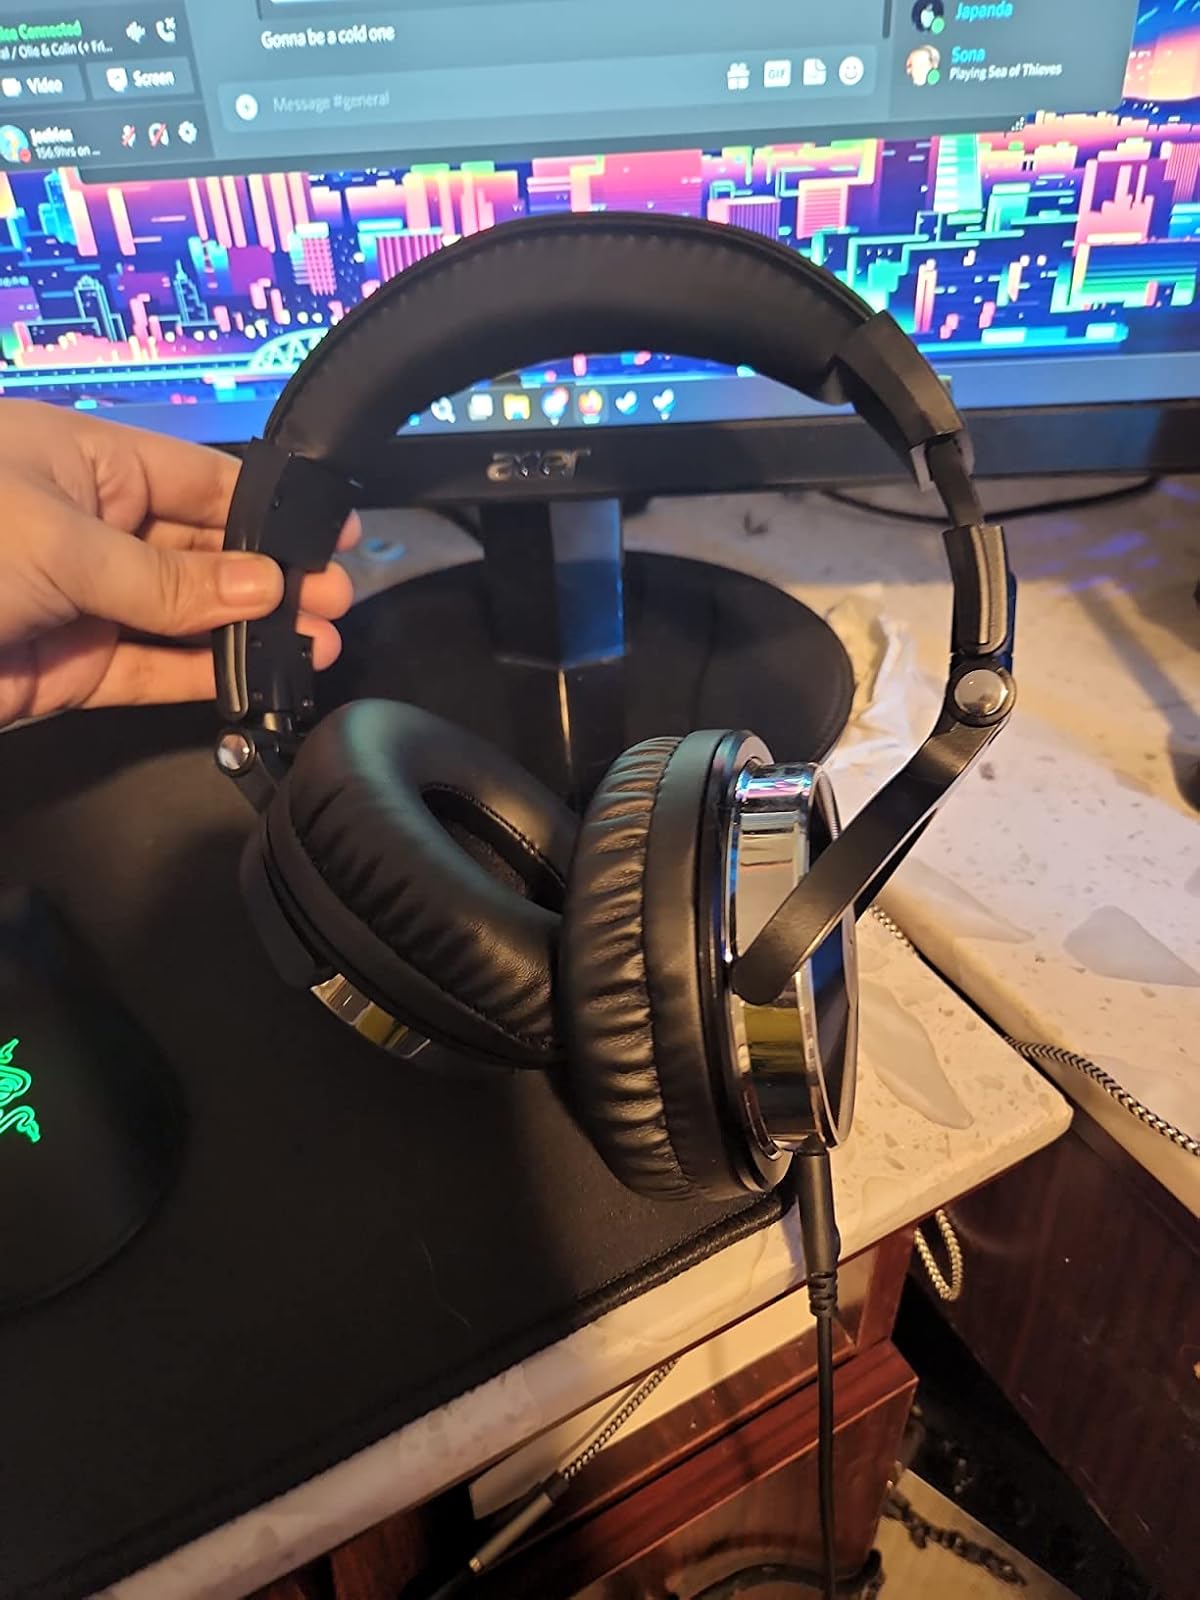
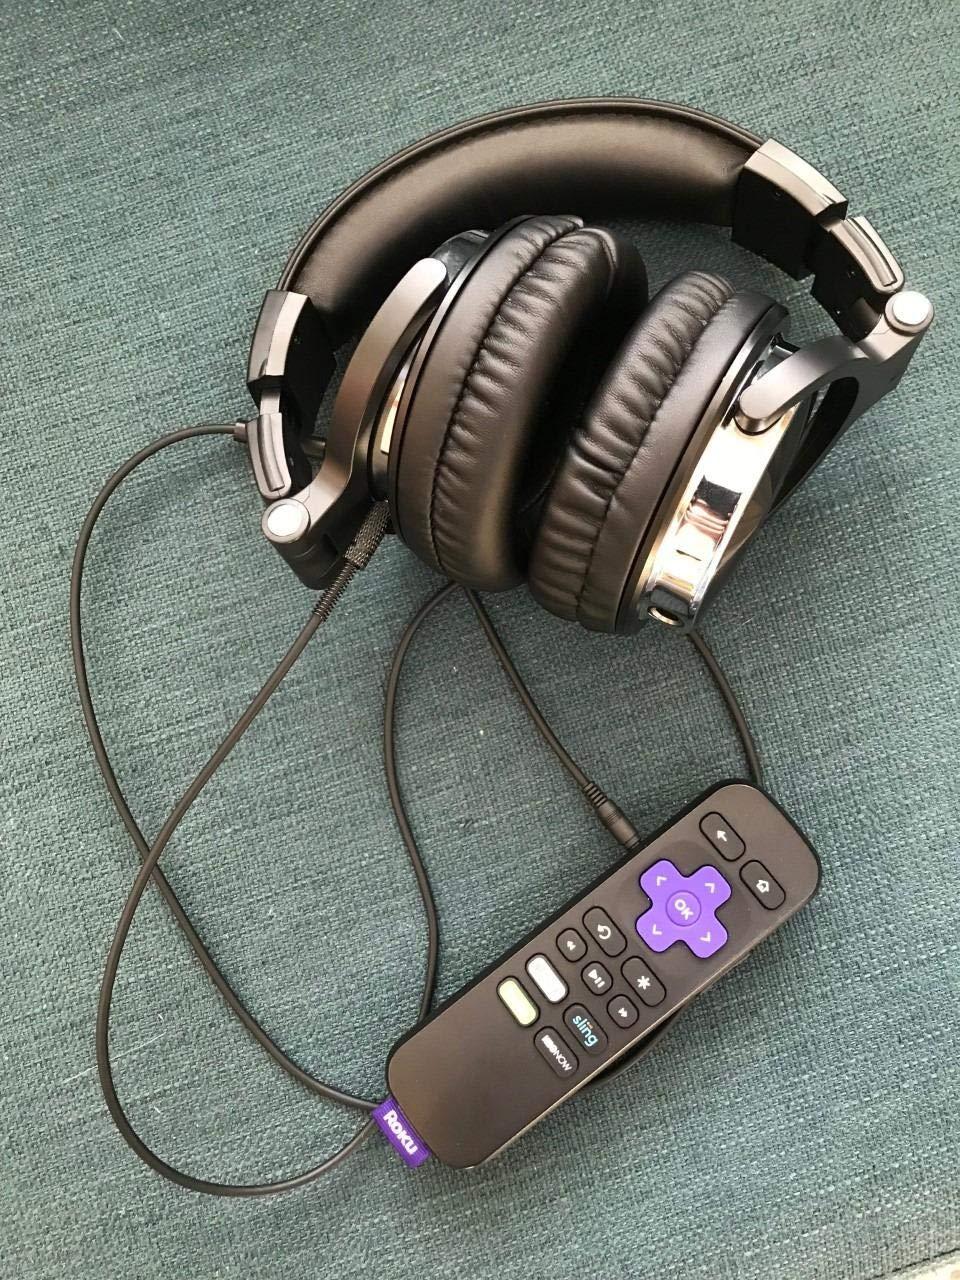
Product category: headphones
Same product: yes